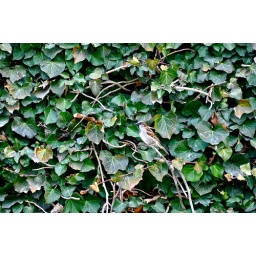
obvious bird living in the wall of ivy.